Yokosuka Naval Arsenal

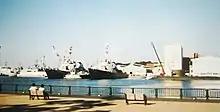
The U.S. Navy base at the former Yokosuka Naval Arsenal (2004)

Yokosuka became one of the main shipyards of the Imperial Japanese Navy in the 20th century, building numerous battleships such as , and aircraft carriers such as and . Naval aircraft were designed at the nearby Yokosuka Naval Air Technical Arsenal.